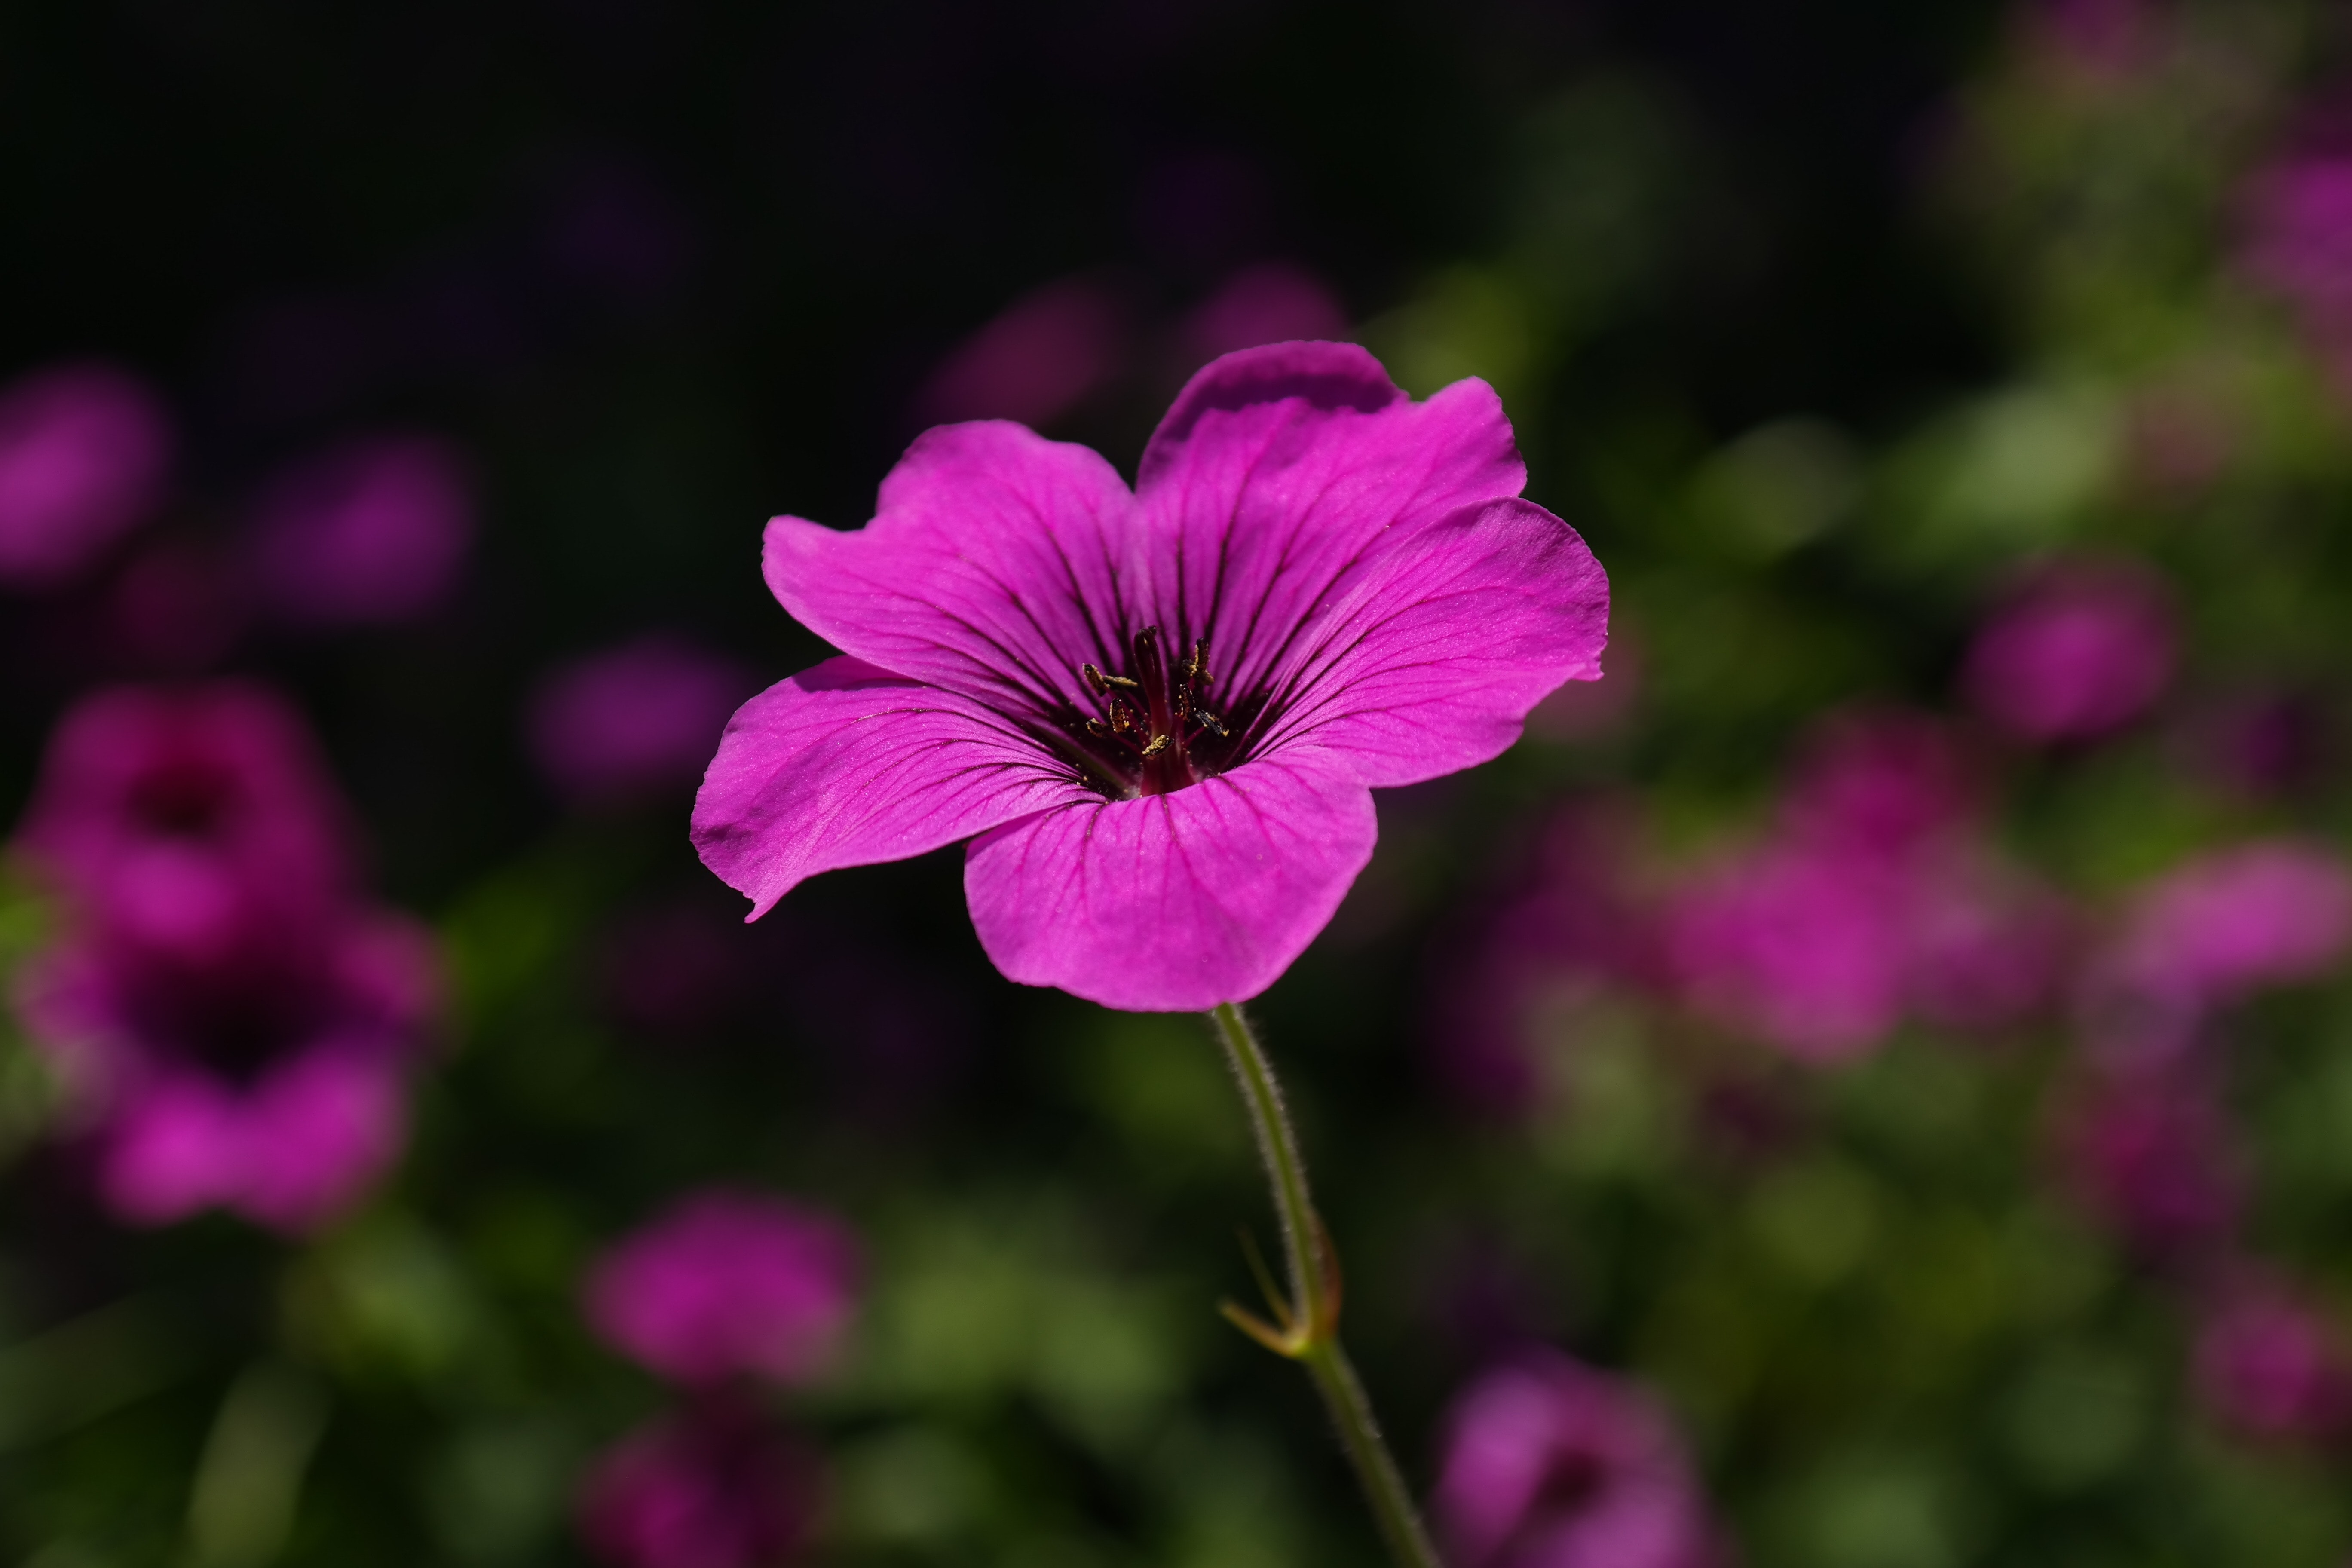
flower, flowering plant, petal, pink, plant, purple, violet, geranium cinereum, close up, botany, magenta, geraniaceae, geranium, sky, wildflower, geraniales, photography, geranium maderense, annual plant, macro photography, petunia, violet family, herbaceous plant, pink family, plant stem, dianthus, perennial plant, wood sorrel family, wallflower